Lezhë

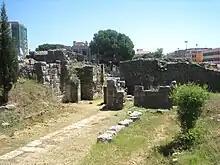
Ruins of Hellenistic fortification walls built during the Illyrian urban period.

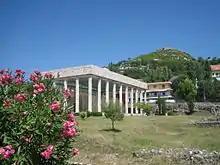
The grave of Skanderbeg and Lezhë Castle on its hill. The structure was the former Selimie Mosque.

In antiquity the area was described as the territory of the Illyrii tribe (the "Illyrians proper"; , "Illyrioi"; or "Illyrii propriae dicti").